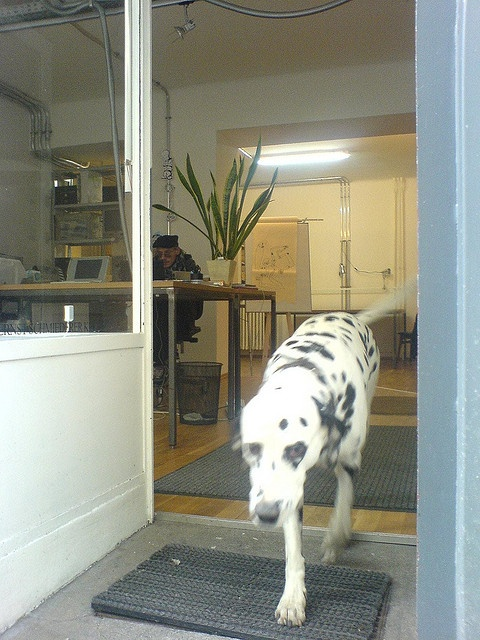
A white and black dog steps onto a doormat.
A Dalmatian walks through a doorway leading outside.
The dalmation boldly walks out the front door.
a close up of a dog near a door way
The dalmation is walking out of the front door.